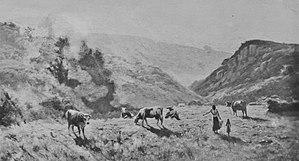
Carolles est une commune française, située dans le département de la Manche en région Normandie, peuplée de 744 habitants et située au sud de la presqu'île du Cotentin, dans la baie du Mont-Saint-Michel.
Joseph Victor Charles Wislin, né à Gray le 4 décembre 1852, et mort le 28 avril 1932 dans le 9e arrondissement de Paris, est un peintre français.